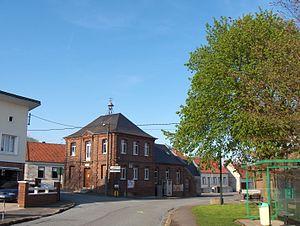
Berneville est une commune française située dans le département du Pas-de-Calais en région Hauts-de-France.